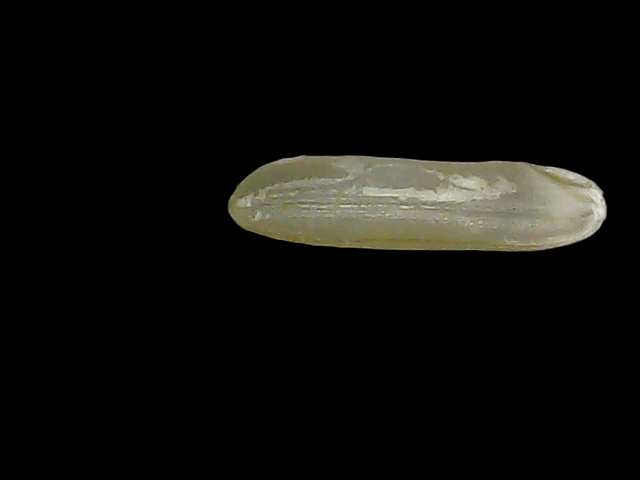
Rice variety: Binadhan19